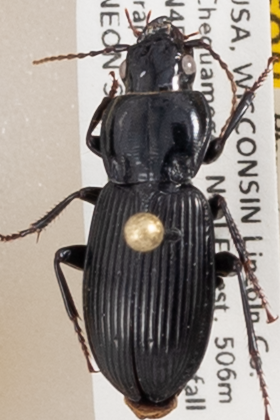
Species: Pterostichus novus
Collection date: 2018-07-24
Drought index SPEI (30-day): -0.71
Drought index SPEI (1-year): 0.17
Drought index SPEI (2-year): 2.09